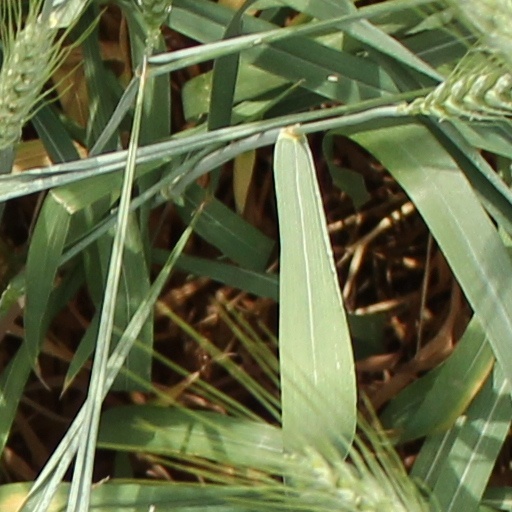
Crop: wheat